Letters to Live Poets

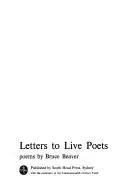

Letters to Live Poets (1969) is the fourth poetry collection by the Australian poet Bruce Beaver. It won the Grace Leven Prize for Poetry in 1970.